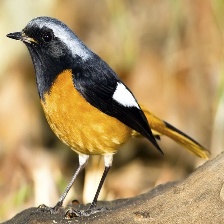
Species: DAURIAN REDSTART
Scientific name: PHOENICURUS AUROREUS